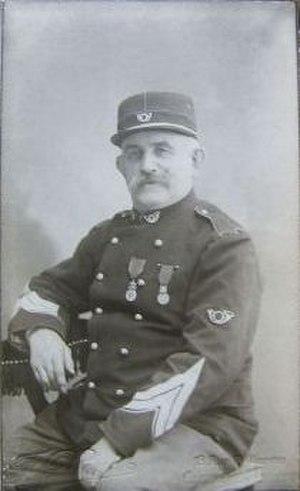
Brigadier forestier - Sergent des chasseurs forestiers vers 1891. À noter les grades administratifs (soutache) portés avec les grades militaires (galons larges), ainsi que le cor argenté sur la manche, récompense de tir. Il est en outre décoré de la Médaille Militaire et de la Médaille d'Honneur des Eaux et Forêts
Les chasseurs forestiers ont existé entre 1875 et 1924 en tant que troupe d'élite.